Thairiyam

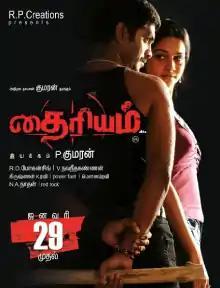
Poster

Thairiyam is a 2010 Indian Tamil-language action film written and directed by P. Kumaran. Produced by RP Creations, the film stars the director himself and Deepu, with Karthika also playing a role. The film was released on 29 January 2010.